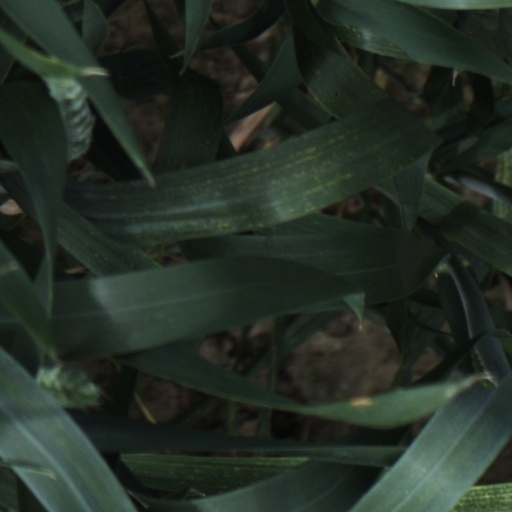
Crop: wheat